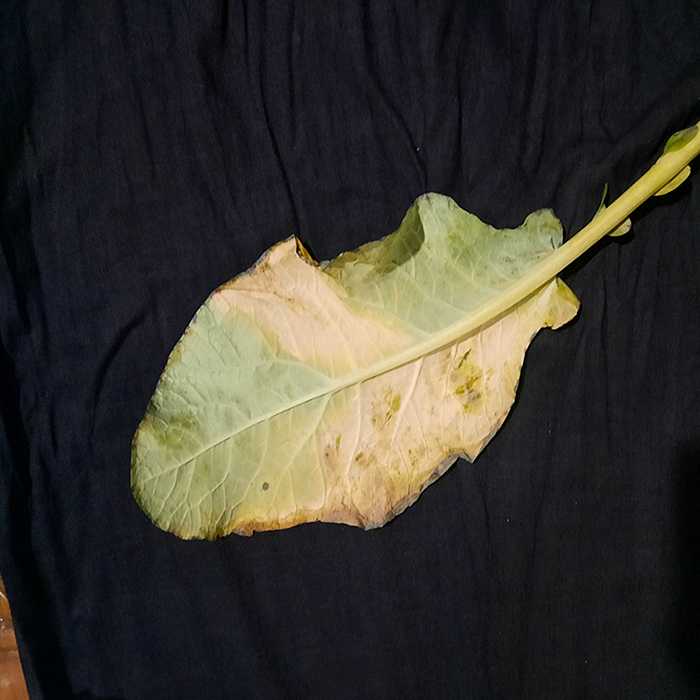
Plant: Cauliflower
Label: Black Rot